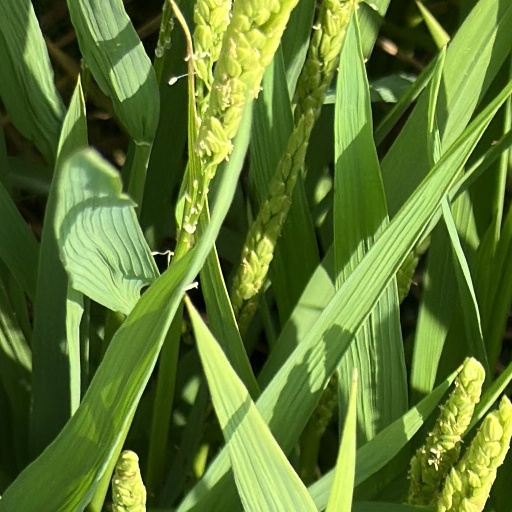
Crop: rice